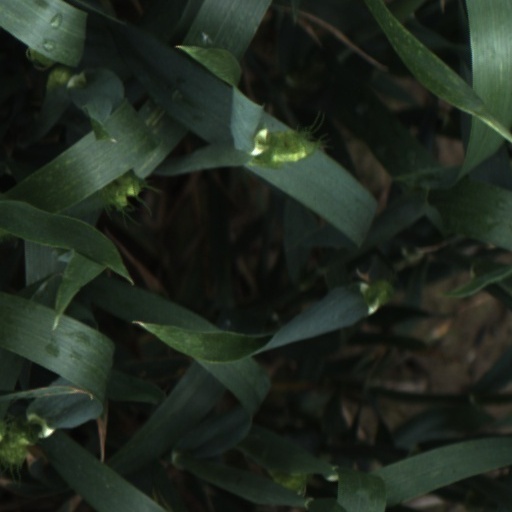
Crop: wheat